LendingClub

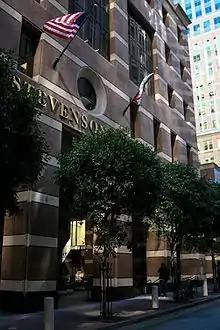
Stevenson Place, San Francisco, the location of LendingClub headquarters

Laplanche told "Forbes" in April 2015 that LendingClub would expand into car loans and mortgages. LendingClub also announced a partnership with Google to extend credit to smaller companies that use Google's business services. The company signed partnerships with Google, Alibaba.com, BancAlliance, and HomeAdvisor, including vetting community bank lenders for BancAlliance (a group of 200 banks), in order to send people on its platform to various community finance institutions. That year LendingClub partnered with Opportunity Fund, announced by former President Bill Clinton at the Clinton Global Initiative. The partnership intended to provide $10 million to small businesses in areas of California that are underserved by lenders. LendingClub and other small business lenders partnered with Sam’s Club to deliver its “business lending center” product.